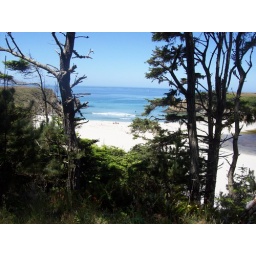
you could see out to the beach from a trail in the forest